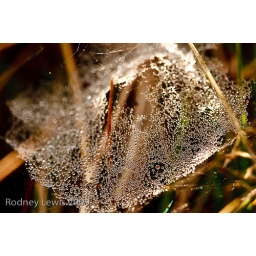
There were lots of webs on the ground and in the trees on the common.